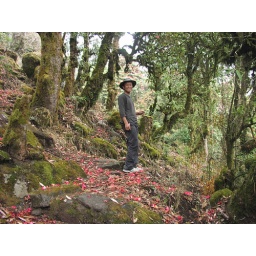
in february large rhododendron trees are flowering all over, their petals on the ground